Henry McLeish

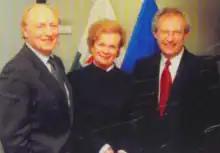
McLeish (right) during a Closer to Europe engagement, 2000

McLeish was officially sworn into office as first minister of Scotland on 27 October 2000 at the Court of Session in Edinburgh after receiving the Royal Warrant of Appointment by Queen Elizabeth II. The following day, he formed his administration, which was a continuation of the Labour-Liberal Democrat coalition.